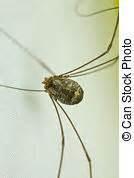
spider